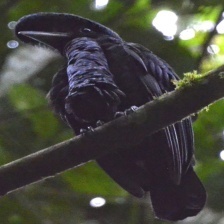
Species: UMBRELLA BIRD
Scientific name: CEPHALOPTERUS